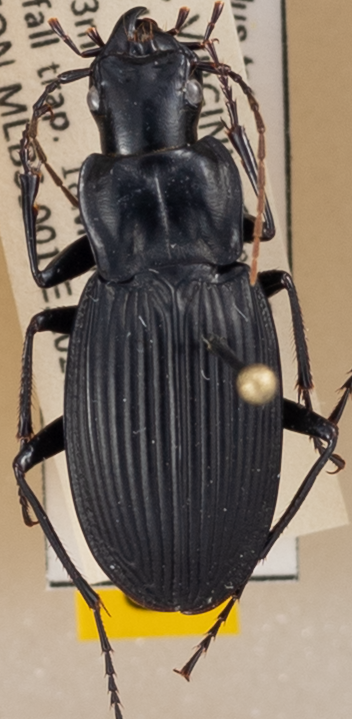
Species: Dicaelus teter
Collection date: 2021-05-18
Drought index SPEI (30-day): -1.082
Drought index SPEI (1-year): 1.06
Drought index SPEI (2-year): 1.45